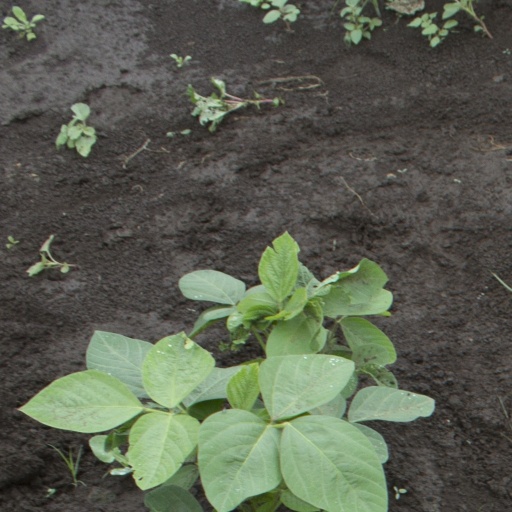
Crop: soybean